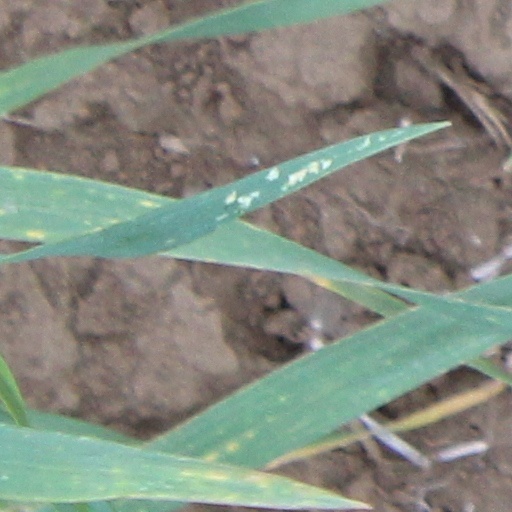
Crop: wheat